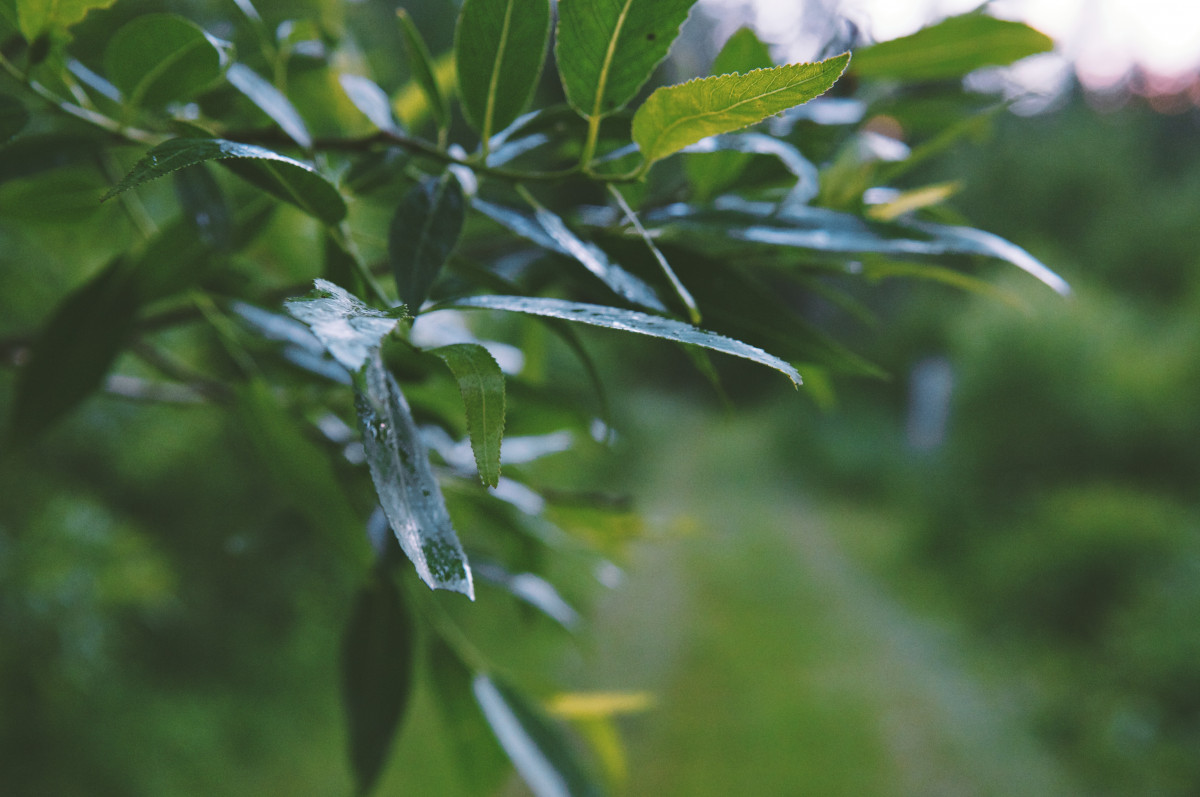
Tags: nature, branch, leaf, flower, green, herb, produce, botany, flora, wildflower, shrub, flowering plant, grass family, plant stem, woody plant